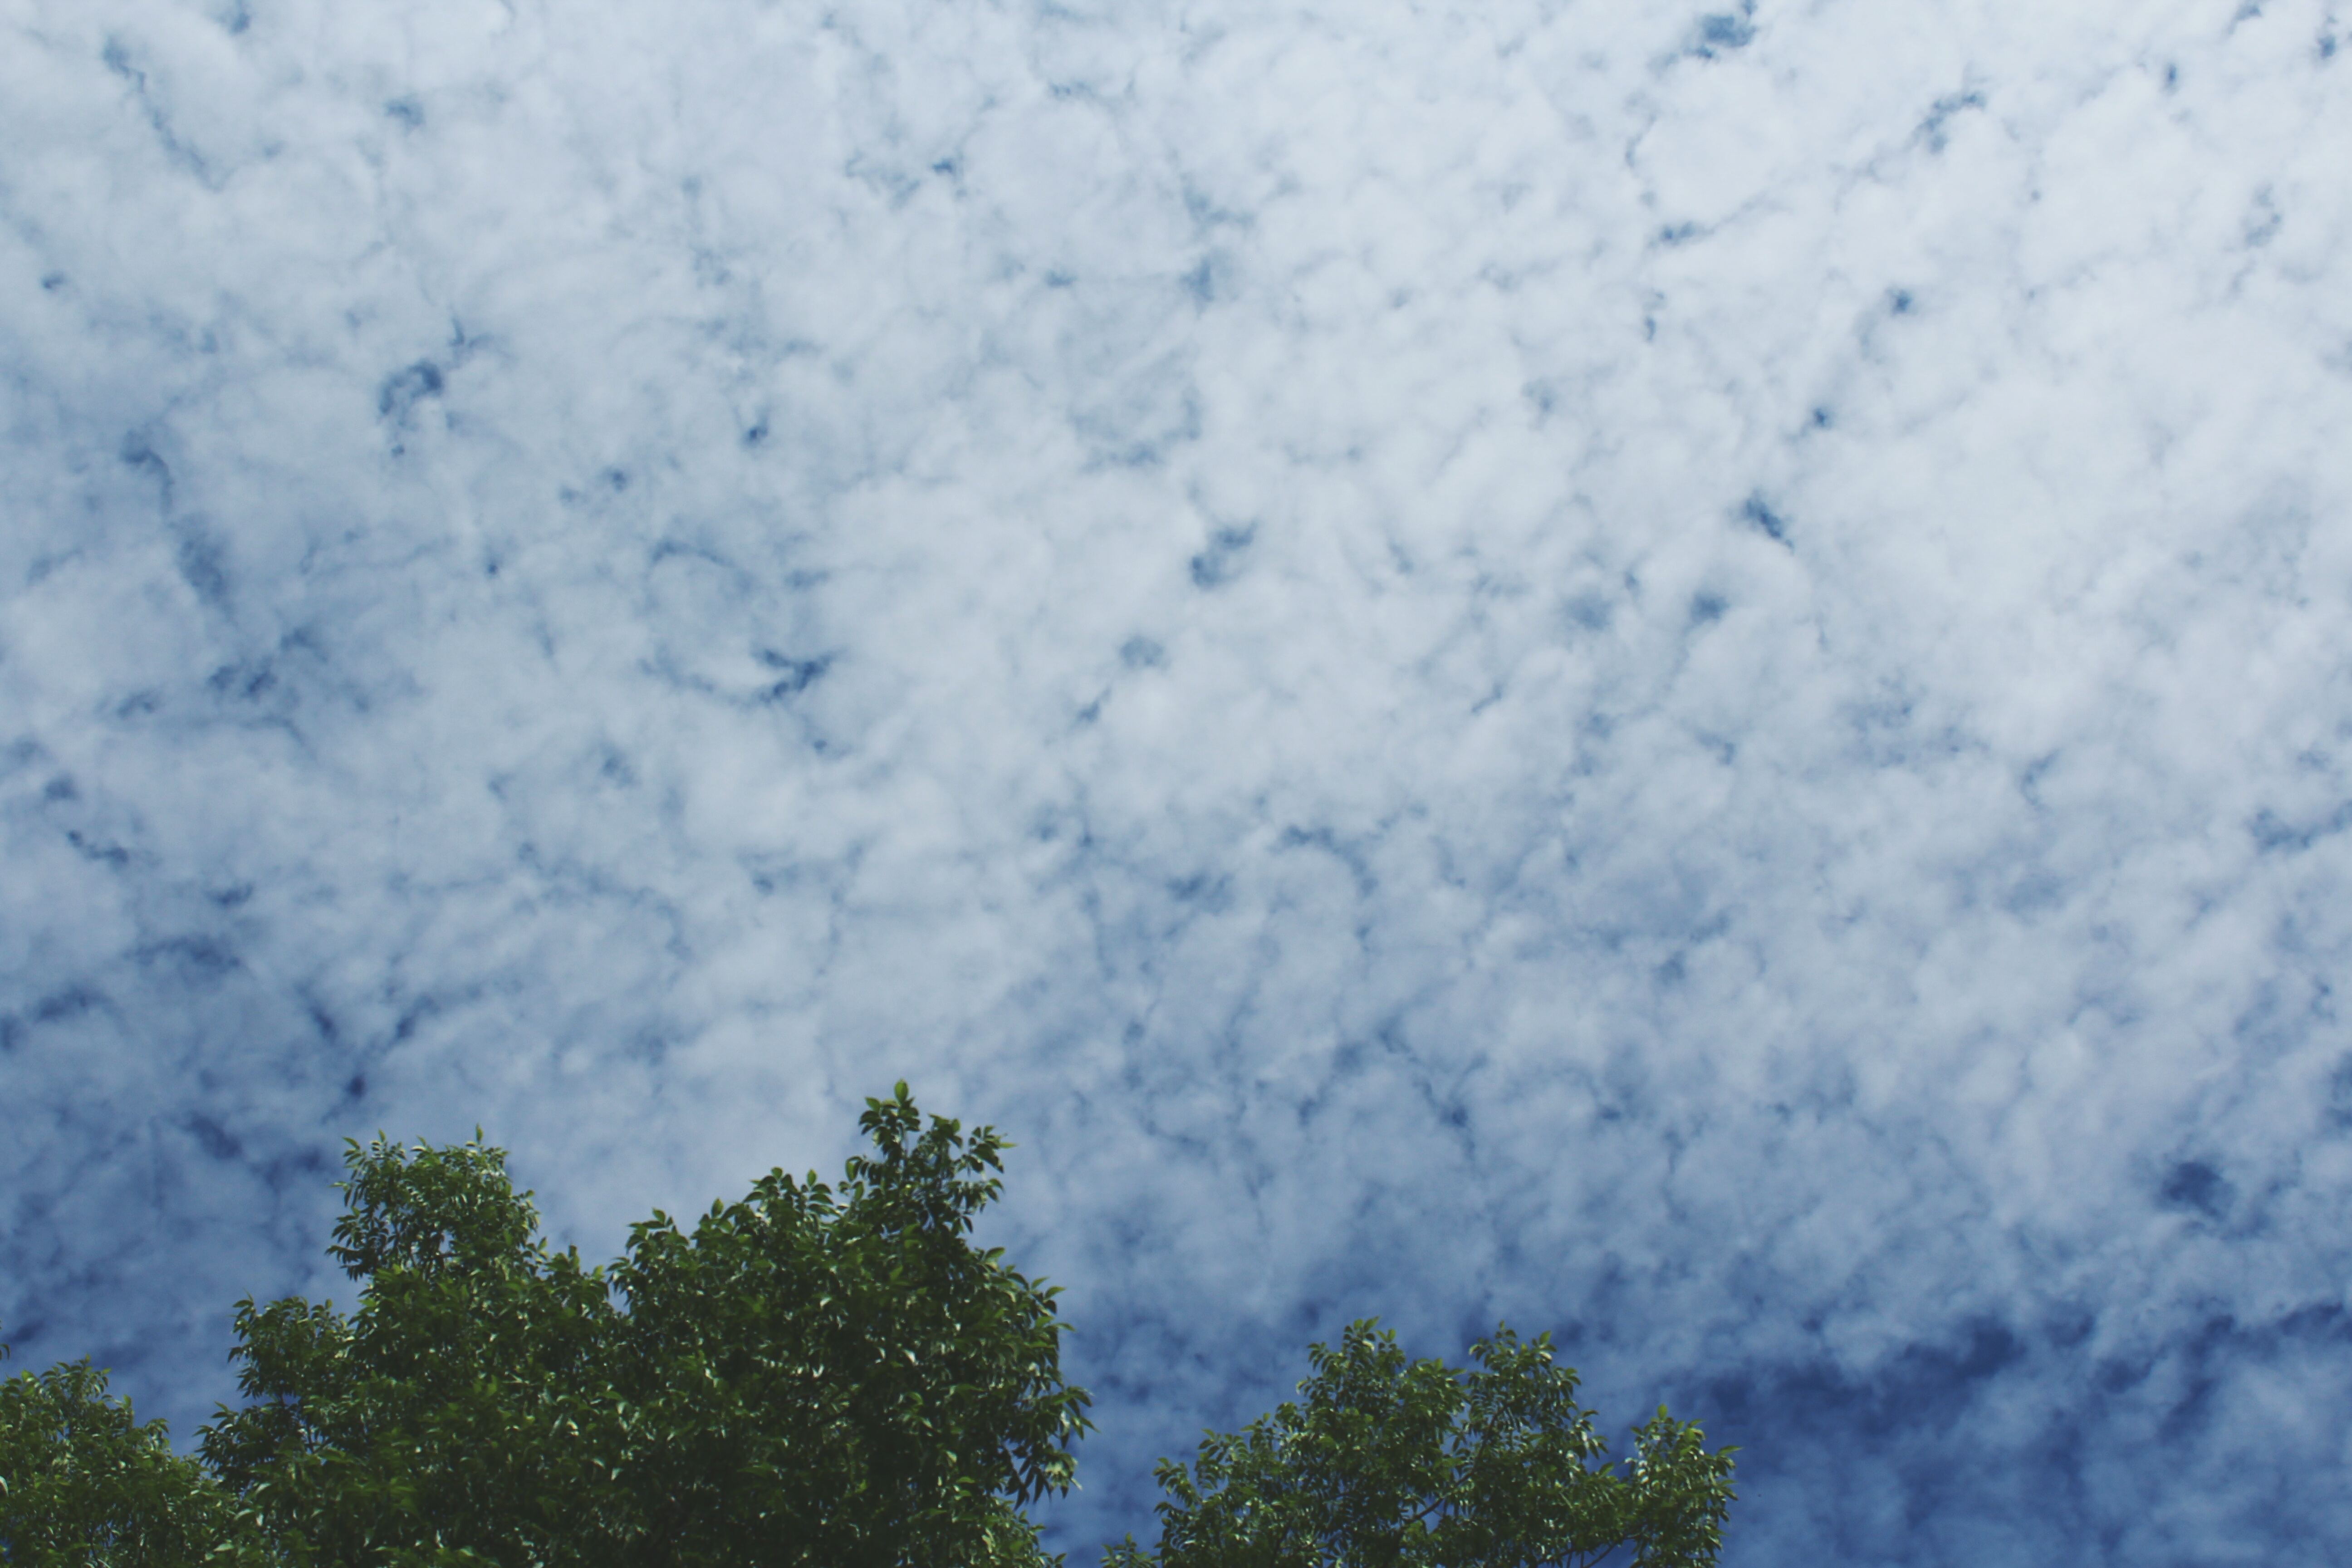
cloud, sky, atmosphere, weather, cumulus, freezing, meteorological phenomenon, atmosphere of earth